Rajeev Shukla

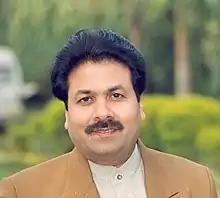

Rajeev Shukla (born 13 September 1959) is an Indian politician, former journalist, political commentator and the former chairman of Indian Premier League. In 2015, he was re-appointed unanimously as the Chairman of IPL by the BCCI. On 18 December 2020, he was elected unopposed Vice President of the BCCI.